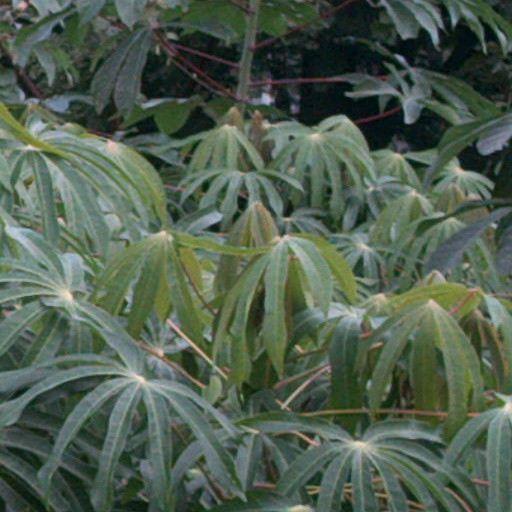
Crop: cassava